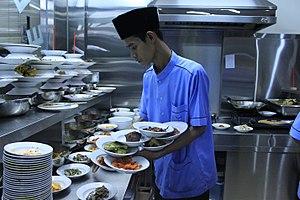
Le nasi Padang est constitué de riz blanc cuit servi avec une sélection de divers plats cuisinés à l'avance. Il est originaire de la ville de Padang, capitale du Sumatra occidental, en Indonésie. Le nasi Padang est un banquet miniature de viandes, de poissons, de légumes et de sambals épicés et mangés avec du riz blanc. Cette spécialité padangaise est une des contributions minangkabau à la cuisine indonésienne, l'un des éléments les plus souvent exportés de Sumatra.